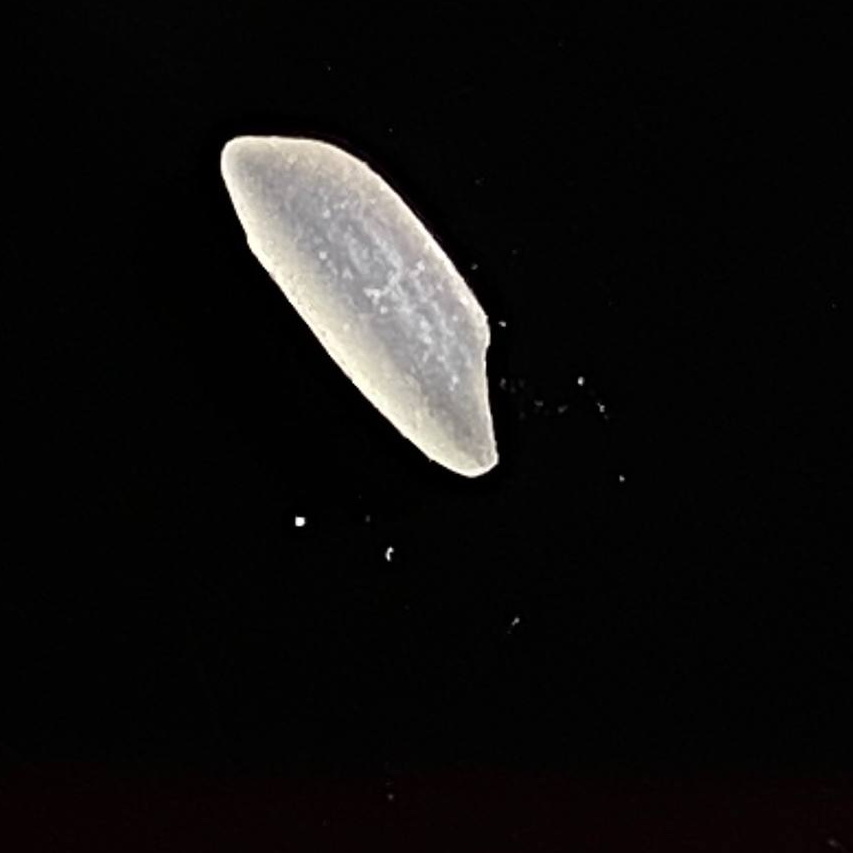
Rice variety: Katarivog